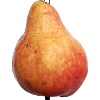
Label: Pear Red 1